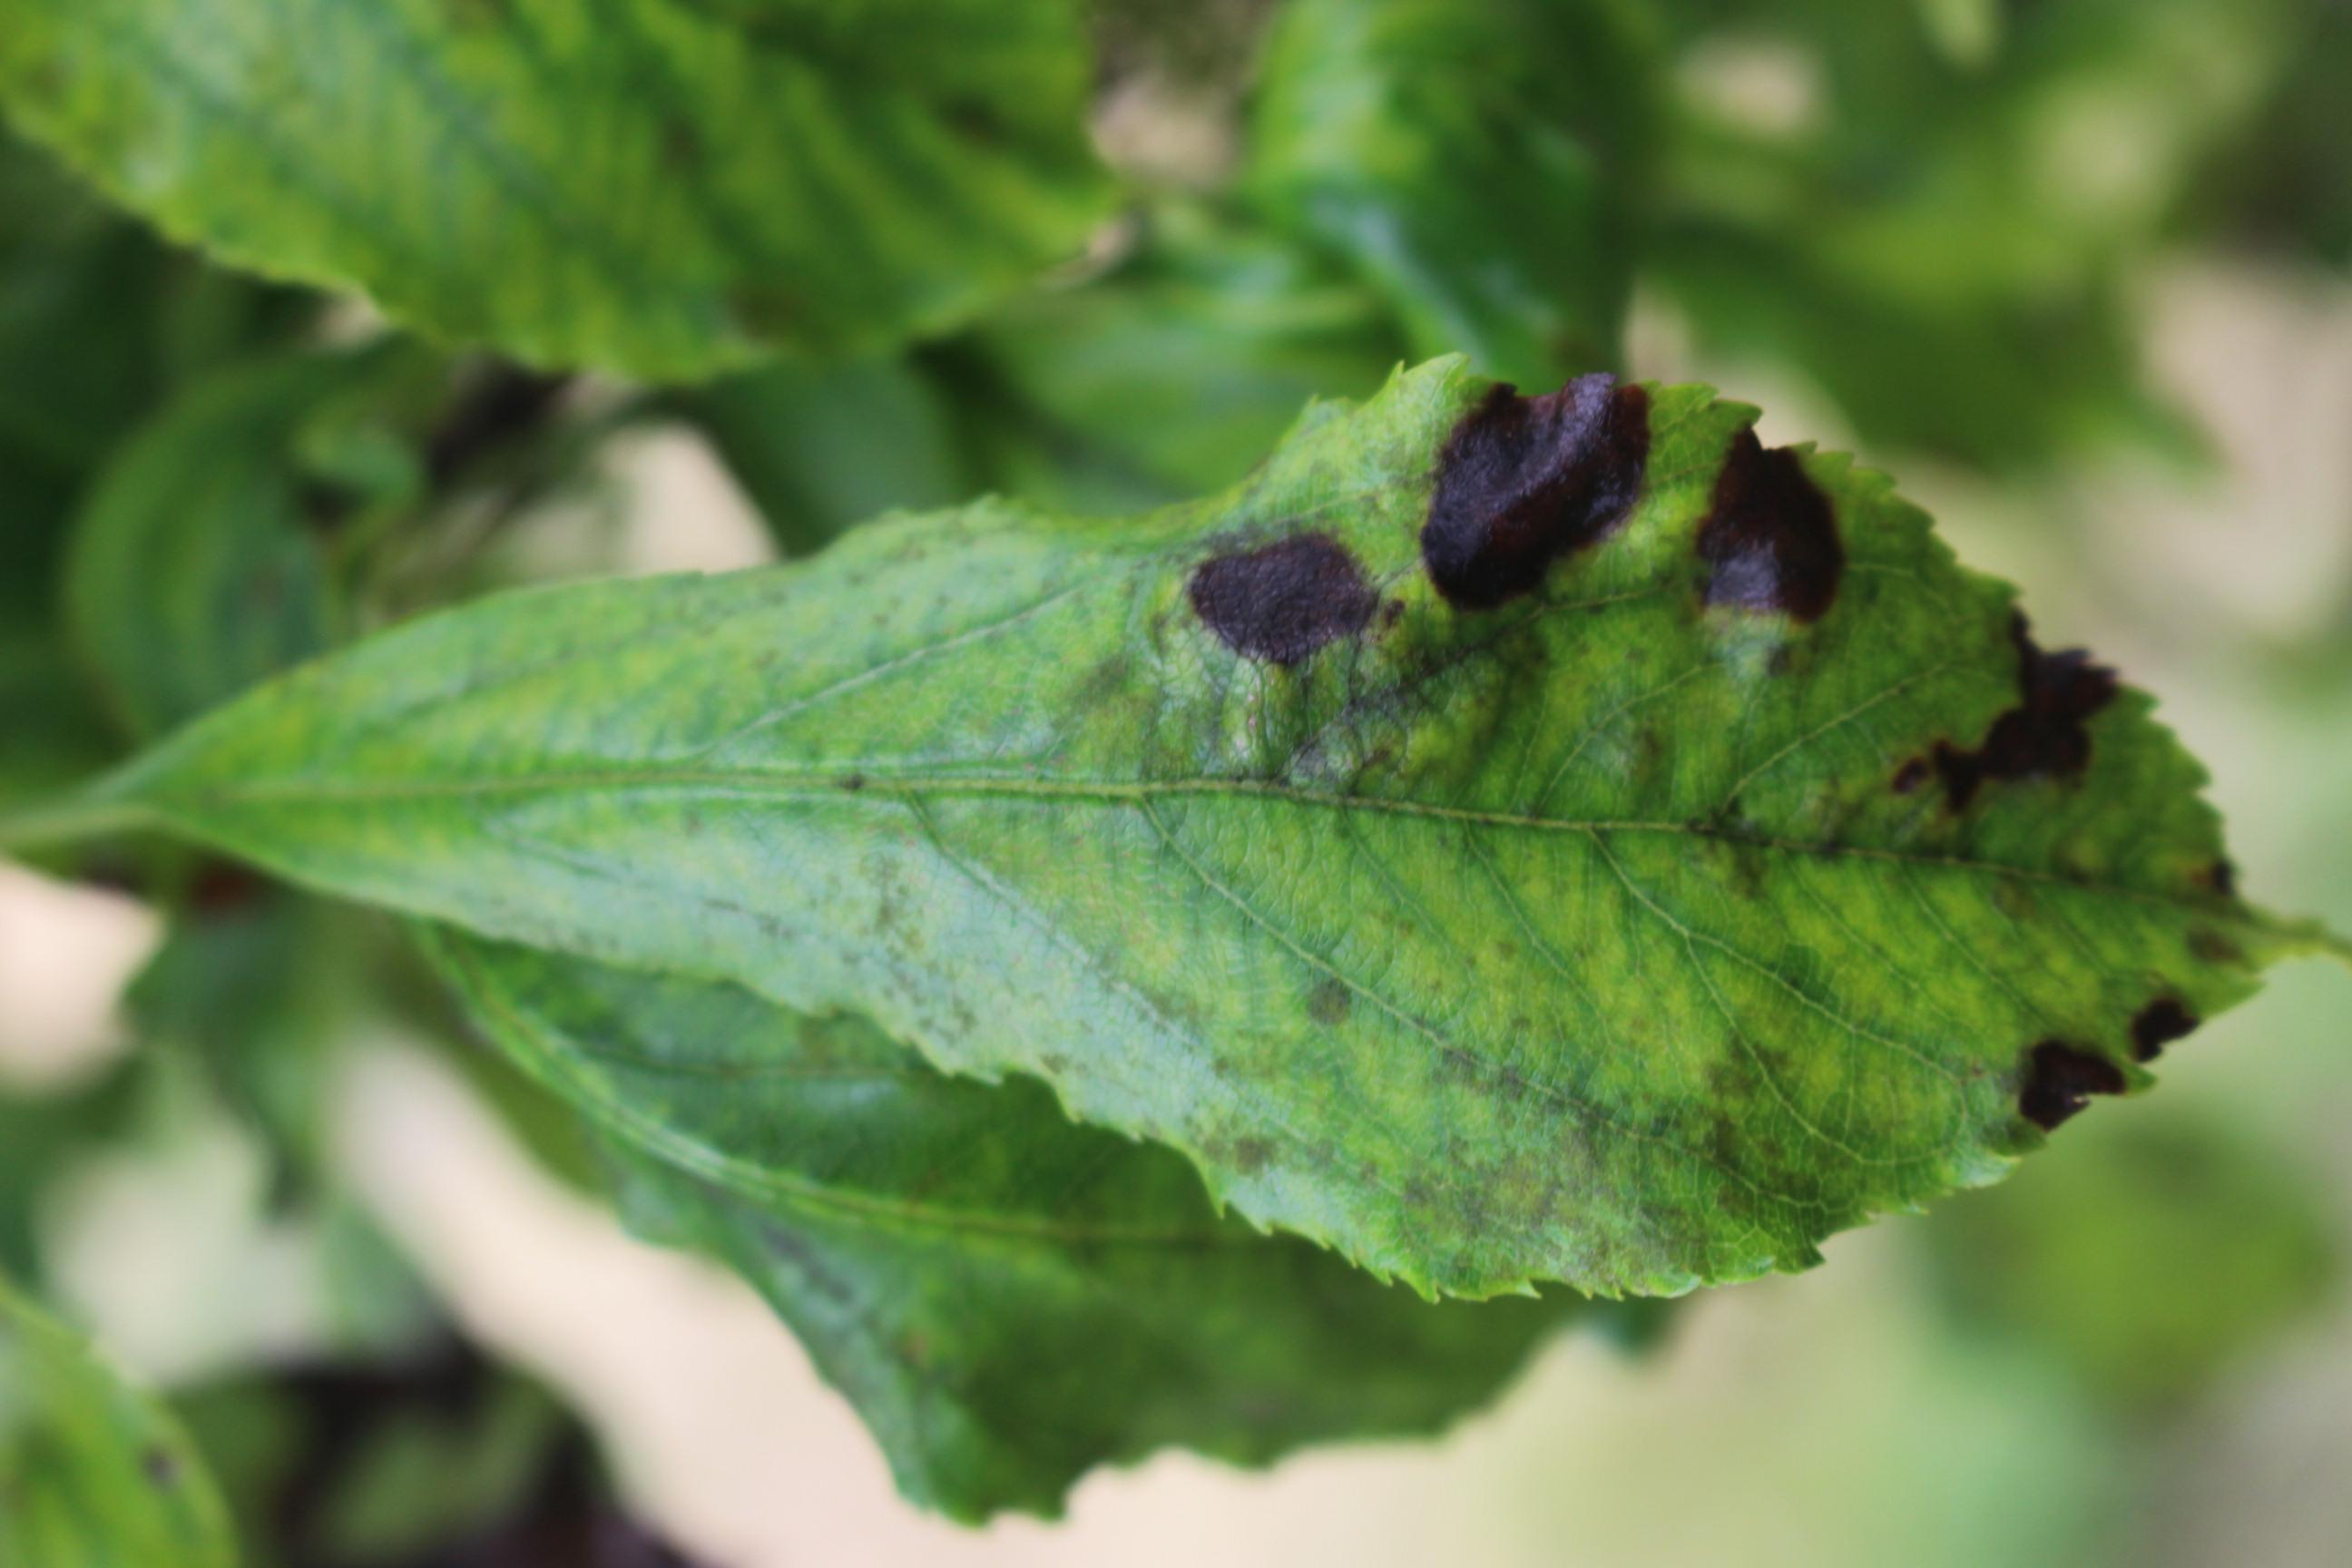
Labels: rust